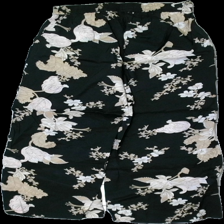
View: back
Type: Trousers
Category: Ladies
Brand: Not in the list
Brand text on label: kaffe
Colors: Black, Pink, Beige, Brown, White
Material: 100% viskos
Pattern: Floral print
Cut: Tight
Size: 34
Season: All
Price range: 50-100
Recommended usage: Reuse
Description: blommiga lösa byxor